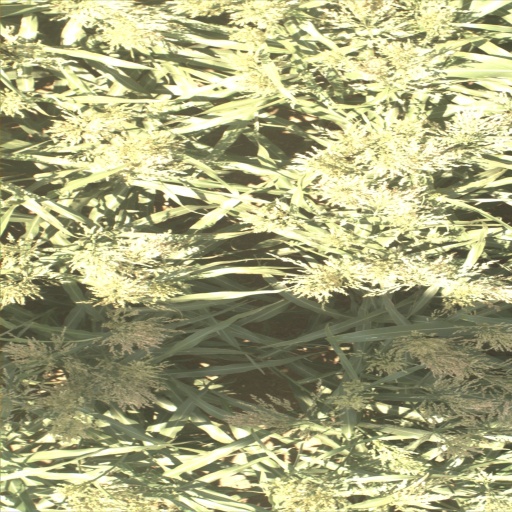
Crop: sorghum